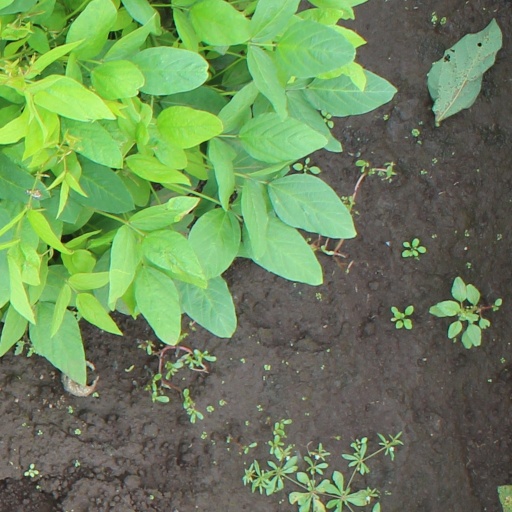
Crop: soybean